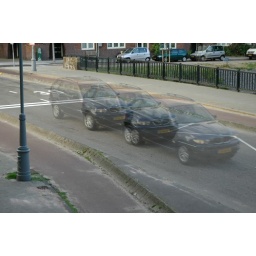
The bridge in front of my house is open again!